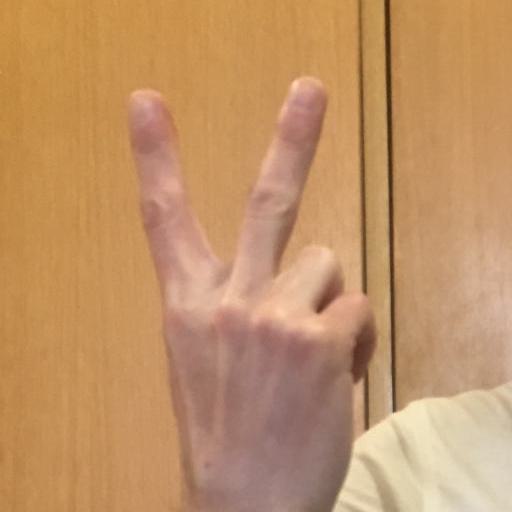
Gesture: peace_inverted